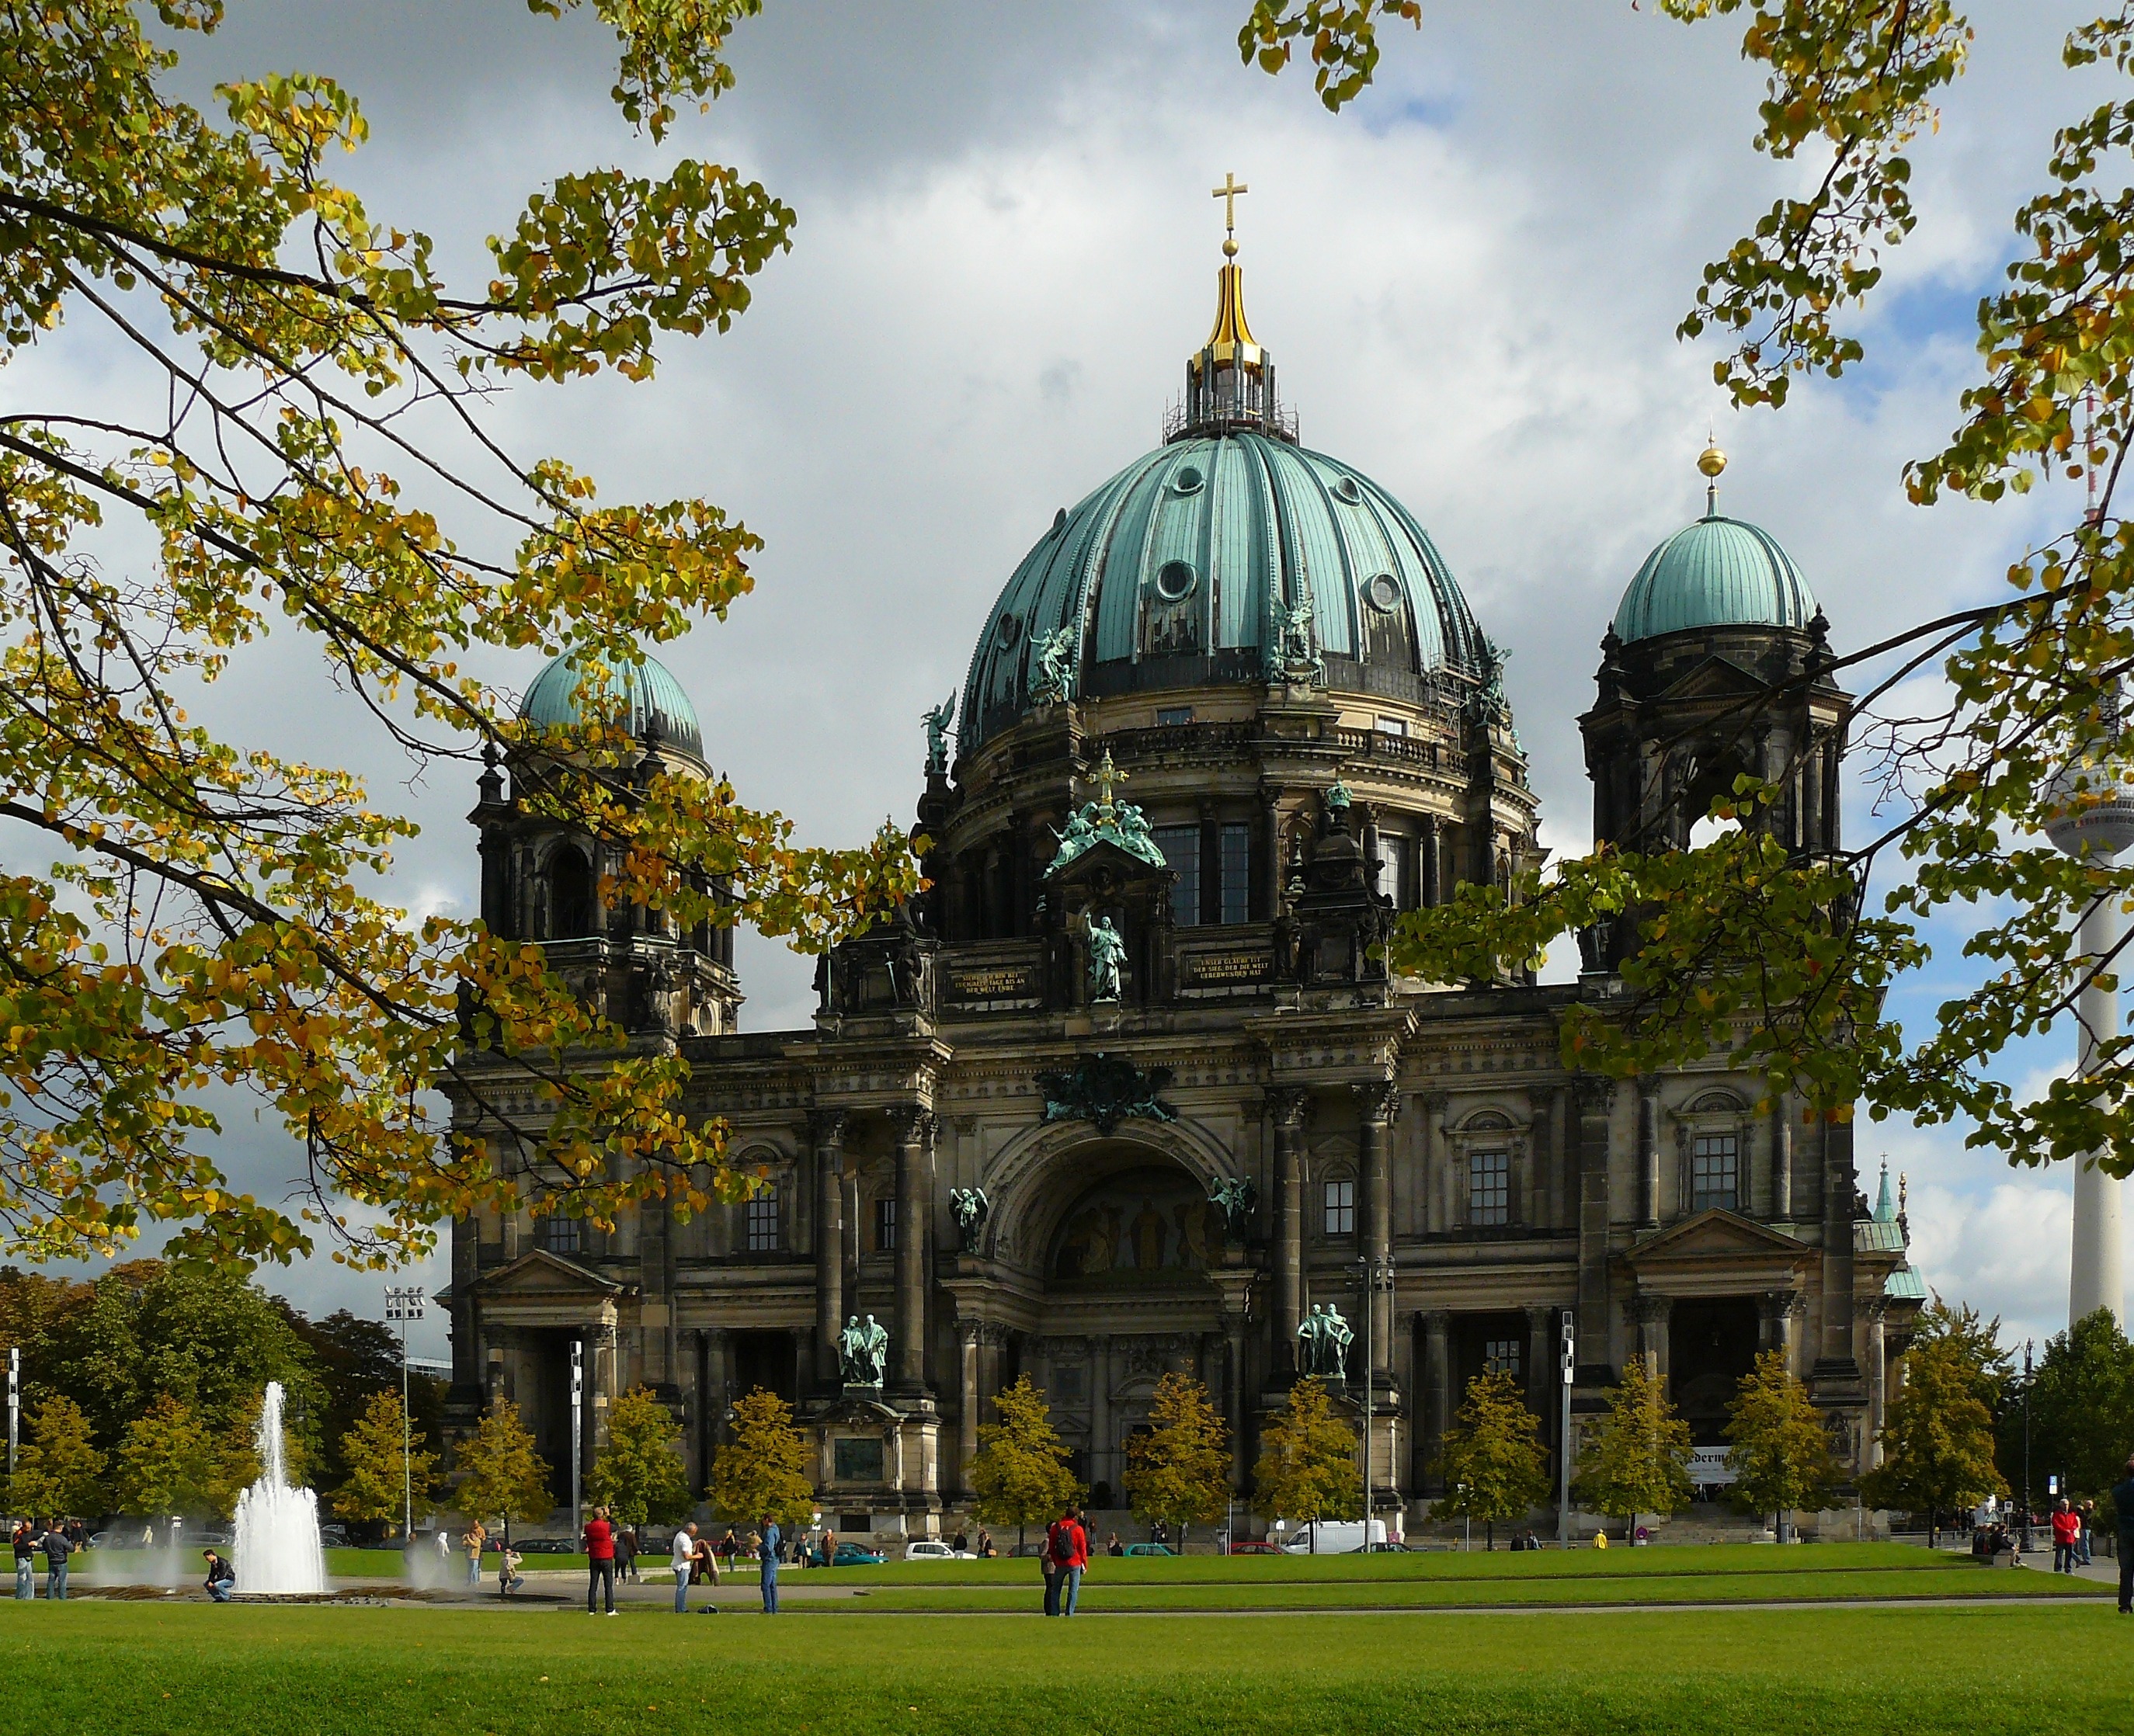
tree, architecture, meadow, building, palace, old, statue, pillar, park, landmark, church, place of worship, city view, places of interest, aesthetic, leaves, capital, figure, temple, branches, fountain, shrine, germany, berlin, tourist attraction, dome, estate, dom, historically, imposing